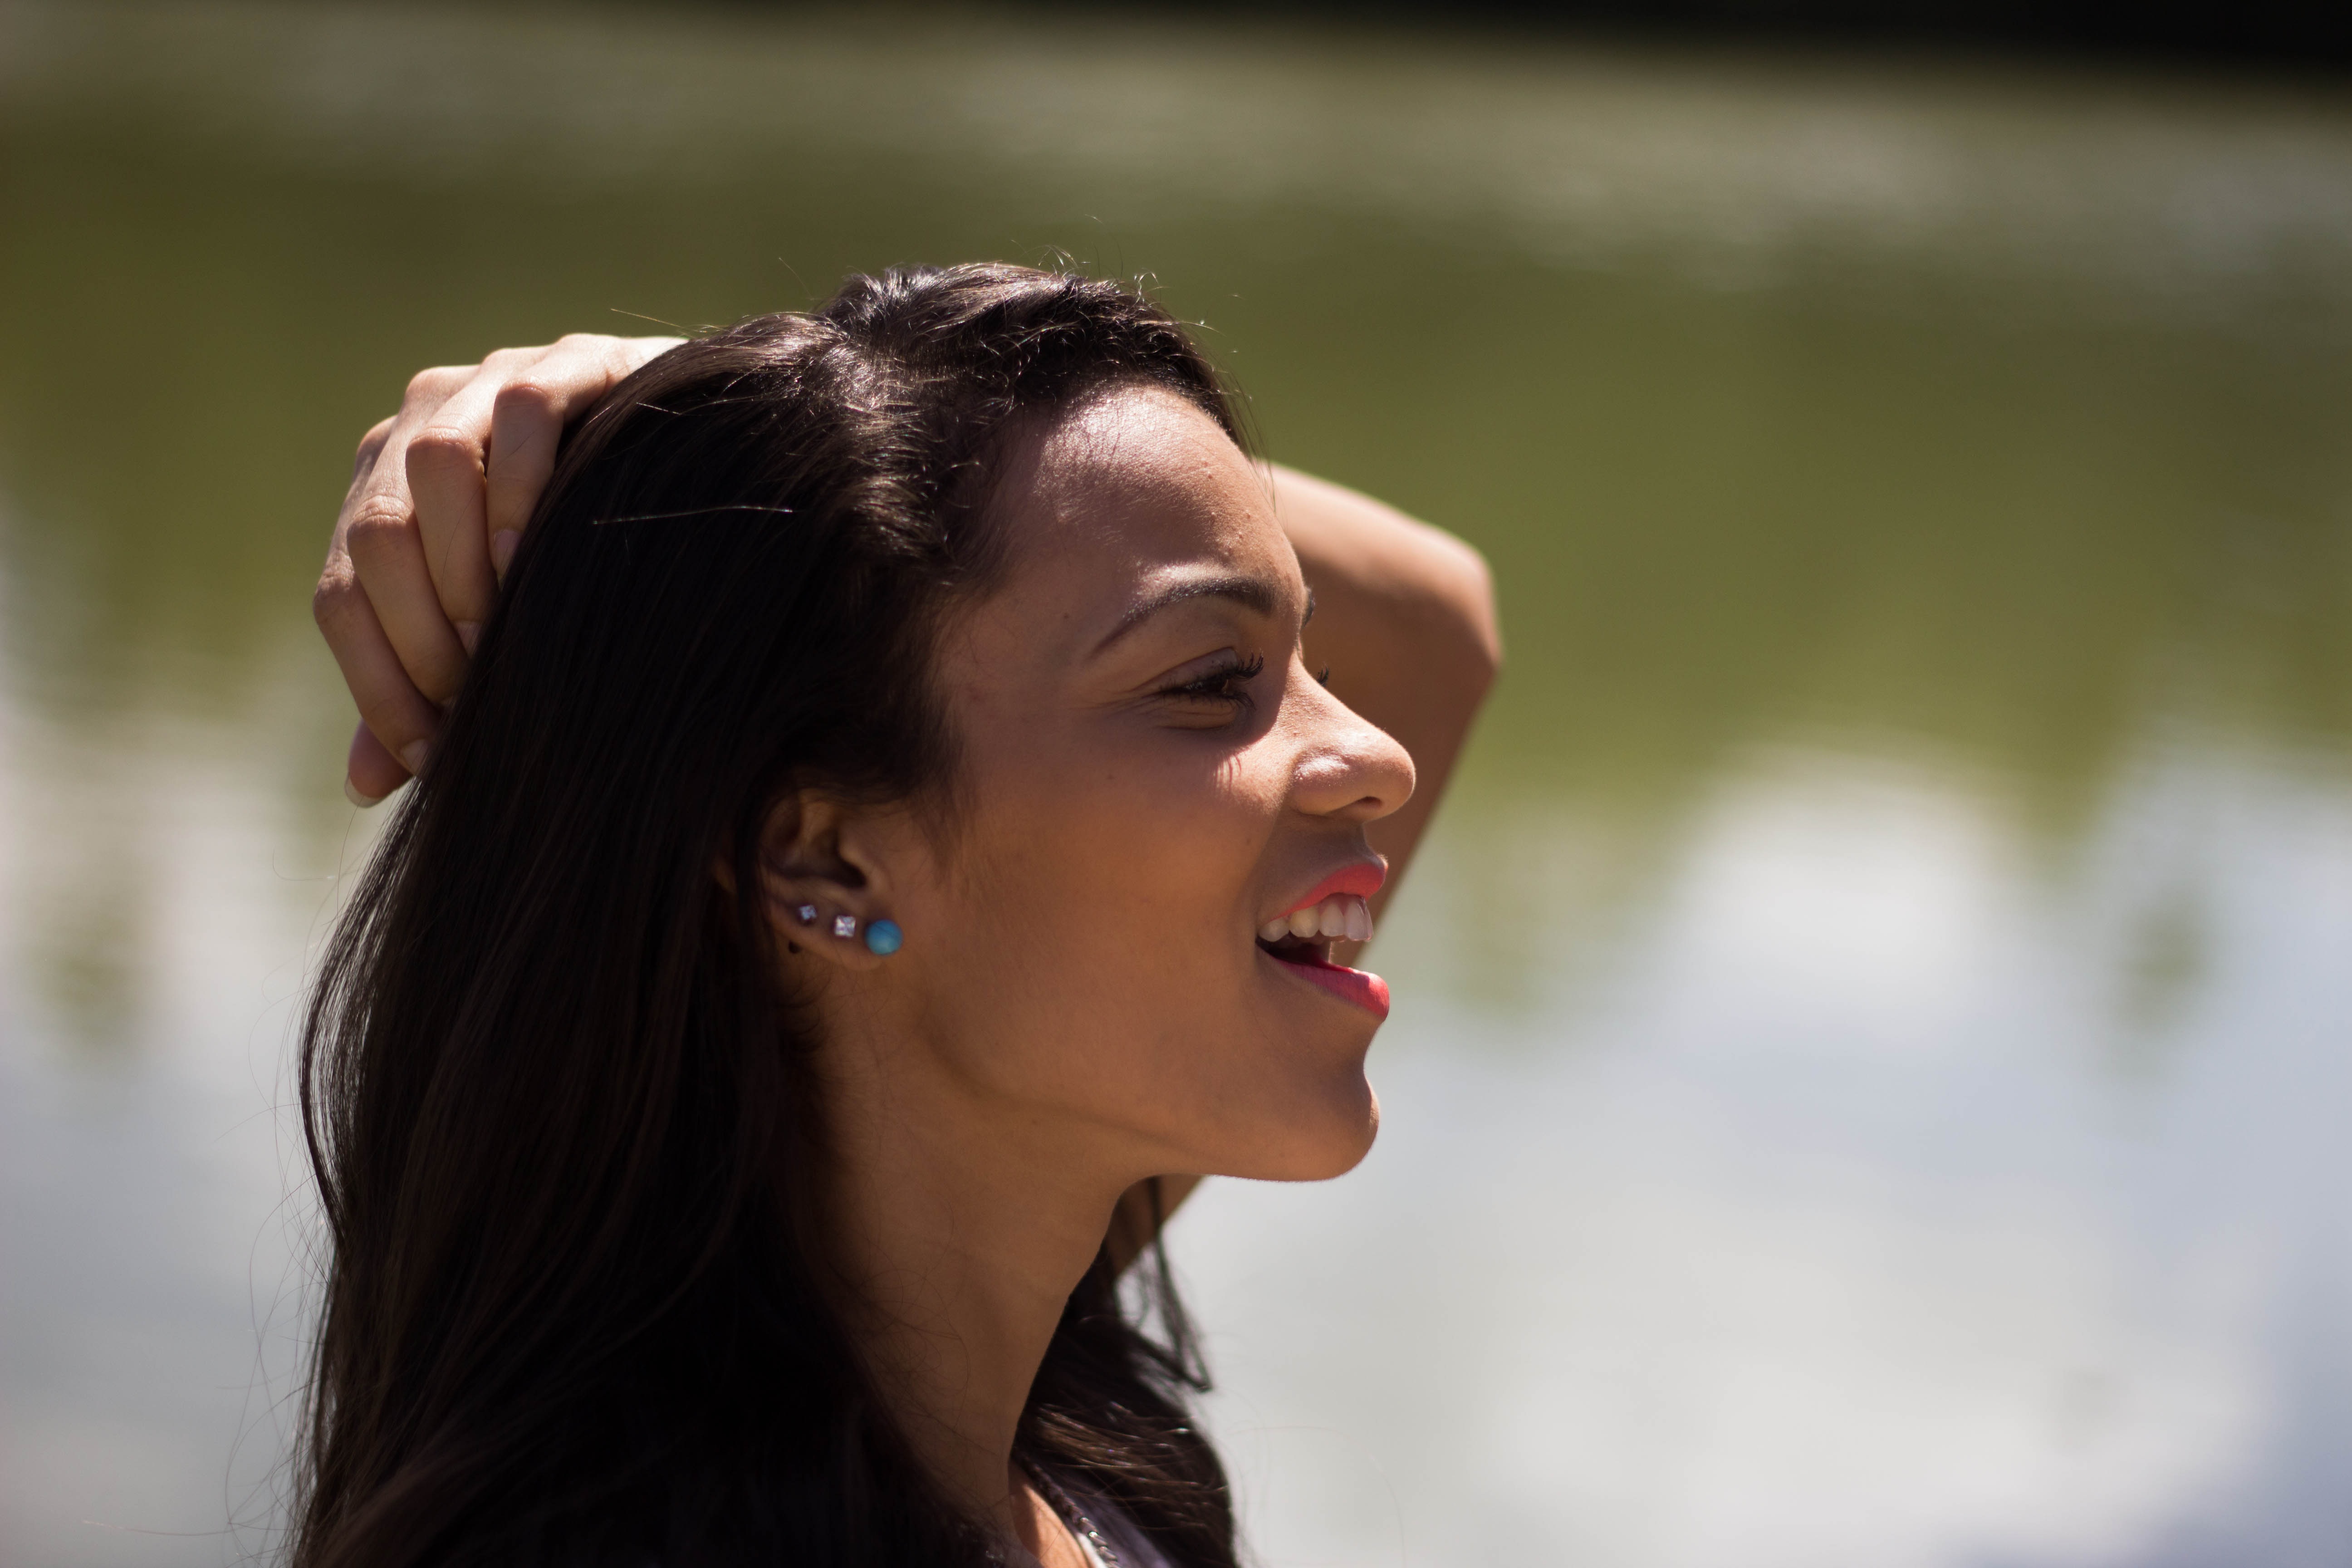
landscape, person, girl, woman, hair, photography, portrait, model, young, spring, fashion, lady, facial expression, hairstyle, smile, close up, face, eye, head, beauty, organ, emotion, satisfied, photo shoot, brown hair, portrait photography